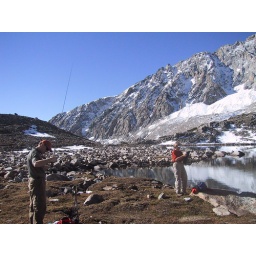
Fishing at Goat Lake, reportedly the highest mountain lake in Idaho at 10,400 ft.